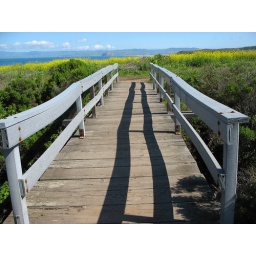
&lt;i&gt;The hardest thing to learn in life is which bridge to cross and which to burn.&lt;/i&gt; &lt;b&gt;David Russell&lt;/b&gt;